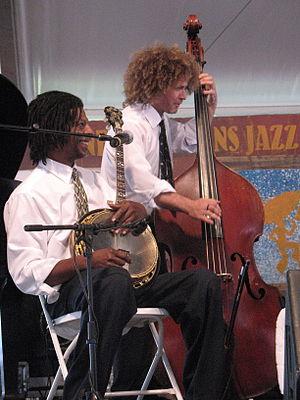
Preservation Hall Jazz Band est un orchestre de jazz de la Nouvelle-Orléans fondé par le tubiste Allan Jaffe au début des années 1960. Le groupe tire son nom du Preservation Hall, une salle de concert dans le quartier français. En 2005, la salle a été fermée pendant un certain temps en raison de l'ouragan Katrina, mais le groupe a continué à tourner.